Scotland during the Roman Empire

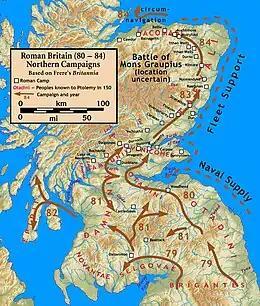
Campaigns in Scotland in the early 80s

The Votadini, who occupied the south-east of Scotland, came under Roman sway at an early stage and Cerialis sent one division north through their territory to the shores of the Firth of Forth. The "Legio" XX "Valeria Victrix" took a western route through Annandale in an attempt to encircle and isolate the Selgovae who occupied the central Southern Uplands. Early success tempted Cerialis further north and he began constructing a line of Glenblocker forts to the north and west of the Gask Ridge which marked a frontier between the Venicones to the south and the Caledonians to the north.